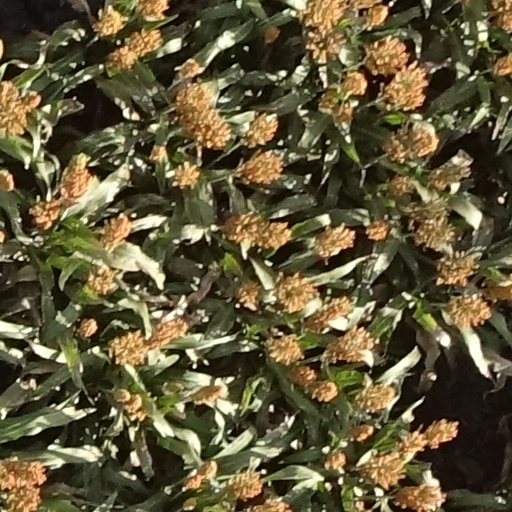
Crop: sorghum